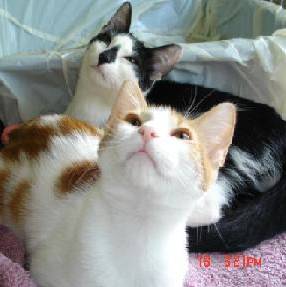
Label: cat